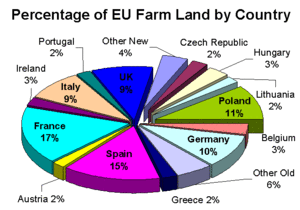
La politique agricole commune est une politique mise en place à l'échelle de l'Union européenne. À l'origine, elle est fondée principalement sur des mesures de contrôle des prix et de subventionnement, visant à moderniser et développer l'agriculture. Elle est gerée par la Direction Générale « Agriculture et développement rural » de la Commission européenne. Au niveau français, elle est exécutée principalement via deux offices agricoles sous tutelle du Ministère de l'Agriculture.